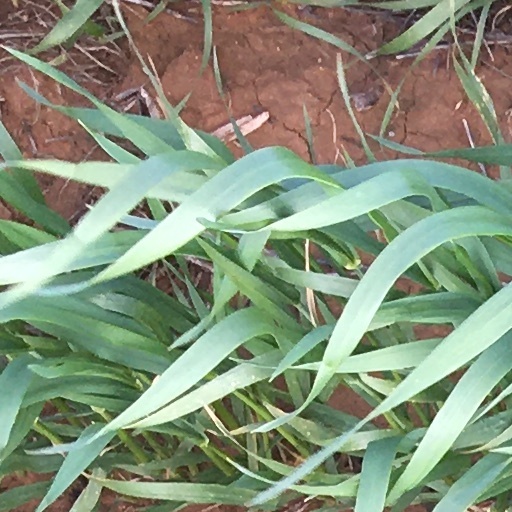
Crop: wheat